Rockford, Iowa

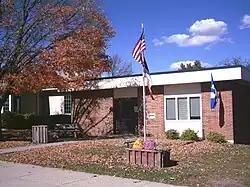

As of the census of 2020, there were 758 people, 332 households, and 205 families residing in the city. The population density was 1,217.4 inhabitants per square mile (470.0/km). There were 390 housing units at an average density of 626.4 per square mile (241.8/km). The racial makeup of the city was 94.3% White, 1.1% Black or African American, 0.3% Native American, 0.3% Asian, 0.1% Pacific Islander, 0.5% from other races and 3.4% from two or more races. Hispanic or Latino persons of any race comprised 1.2% of the population.